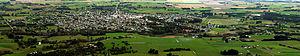
Waimate est une petite ville de la région de Cantebury, dans l'île du Sud de la Nouvelle-Zélande. Elle est le siège du district du même nom.